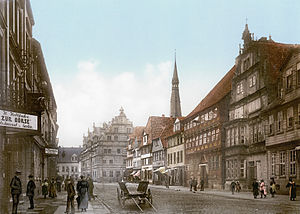
Hameln / Historie
Hameln omkring 1900
Hameln er en by og kommune i det centrale Tyskland, beliggende ved floden Weser under Landkreis Hameln-Pyrmont. Denne landkreis ligger i delstaten Niedersachsen. I offentligheden er byen særligt kendt for det gamle folkeeventyr Rottefængeren fra Hameln, som den lokale tradition daterer til år 1284. Eventyret spilles hver sommer på autentiske steder i byen. Hameln har 58.761 indbyggere.